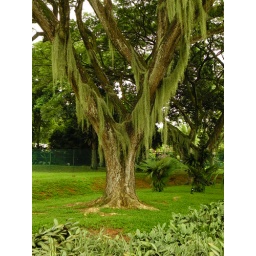
A tree with green silks... found in HortPark, Singapore